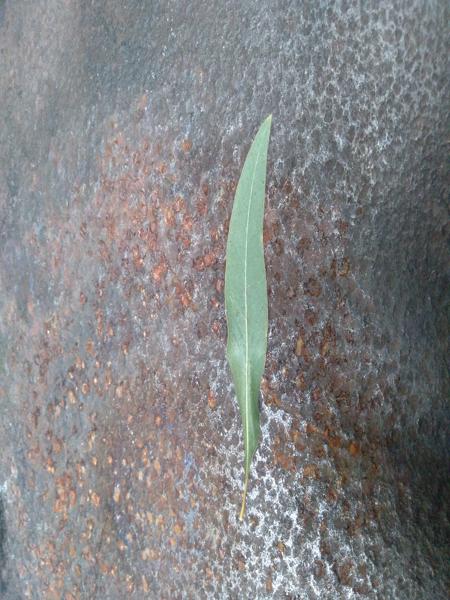
Plant: Eucalyptus